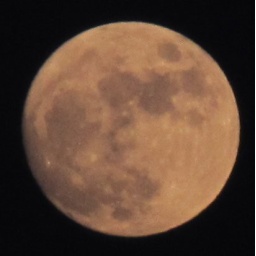
A dusky pink moon over Jyllinge, Denmark caused by the Icelandic ash cloud